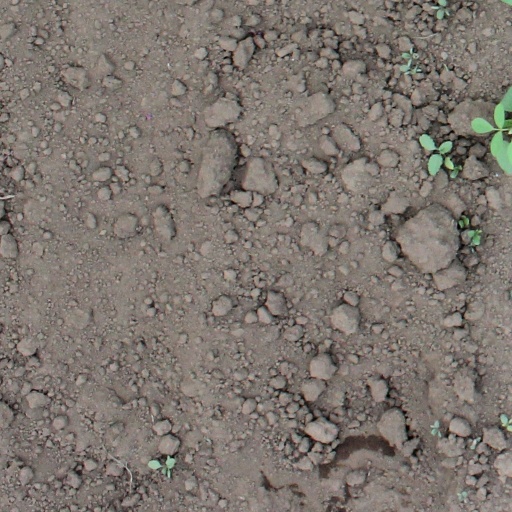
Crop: soybean